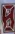
Number: 8